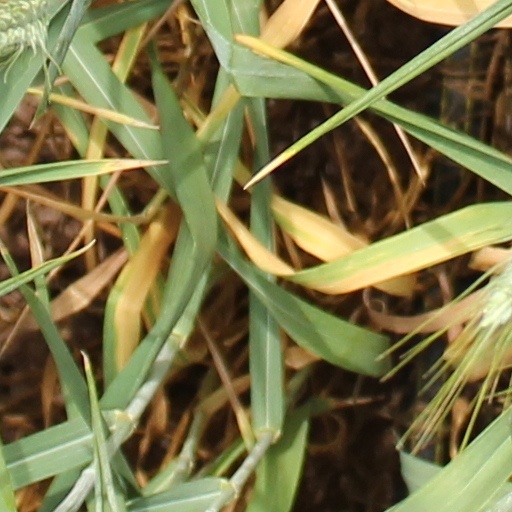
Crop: wheat